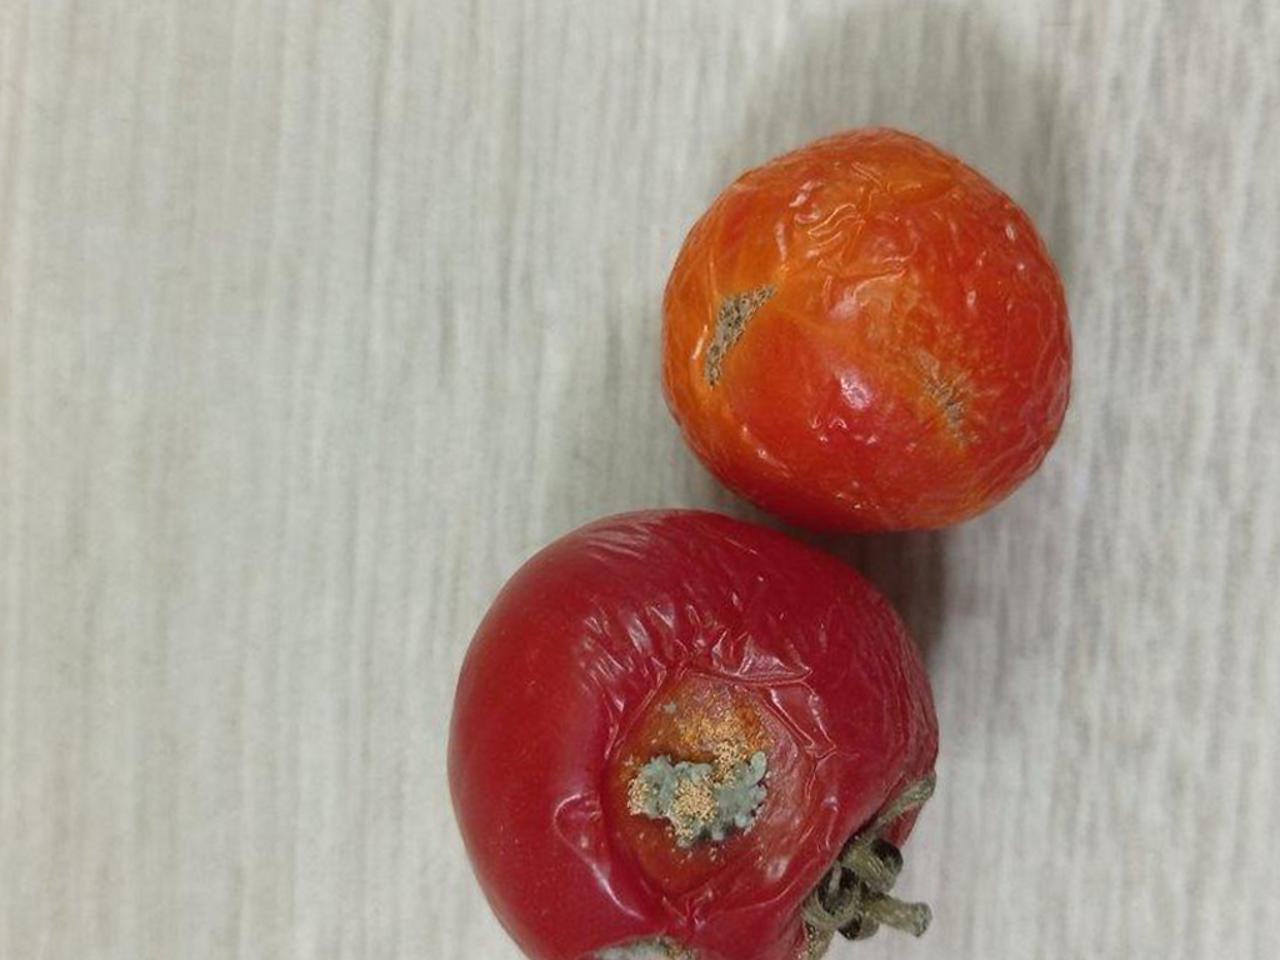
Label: Rotten